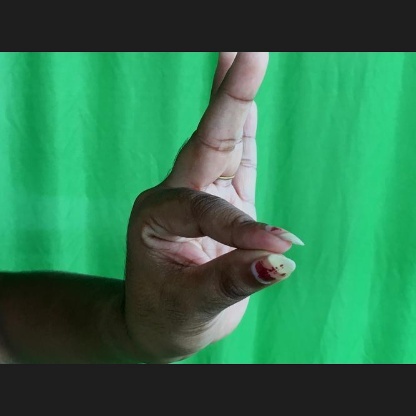
Mudra: Hamsasyam